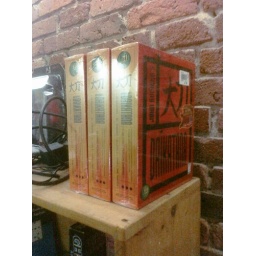
They sit on the shelf behind my desk. The back of the box touts &amp;quot;18 Ear-numbing songs in MP3 format.&amp;quot;